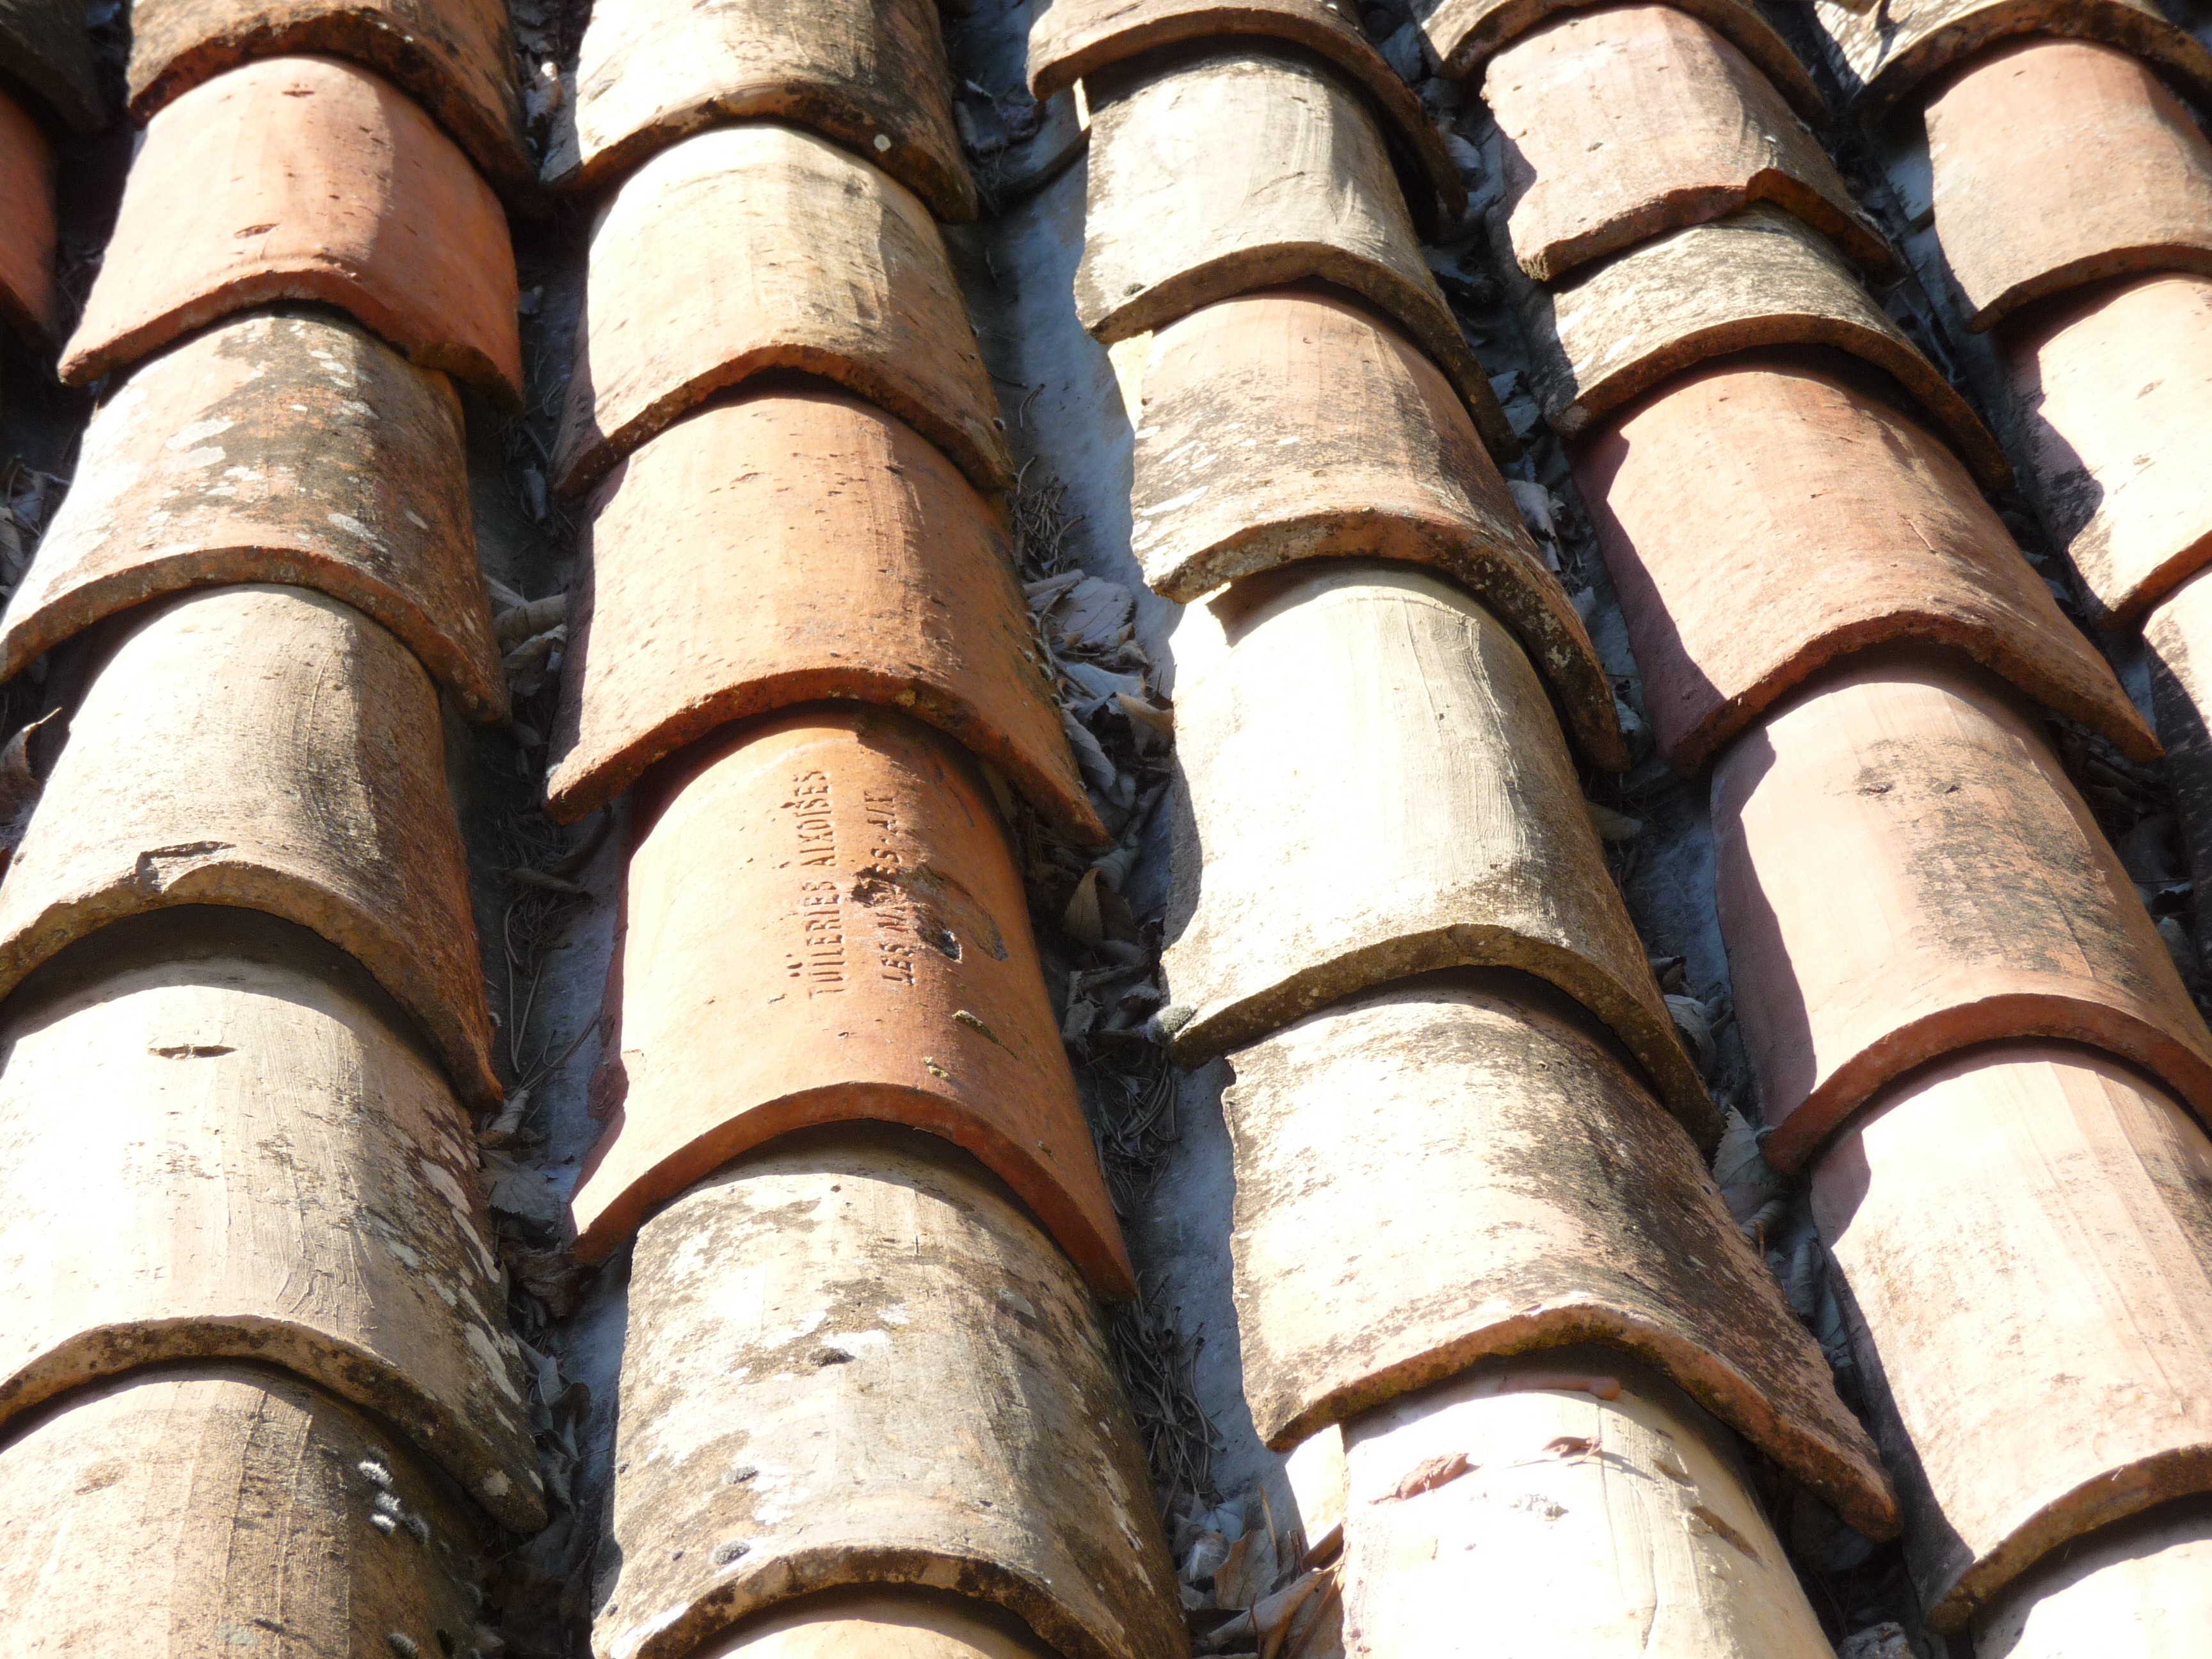
architecture, wood, roof, france, mediterranean, provence, south of france, man made object